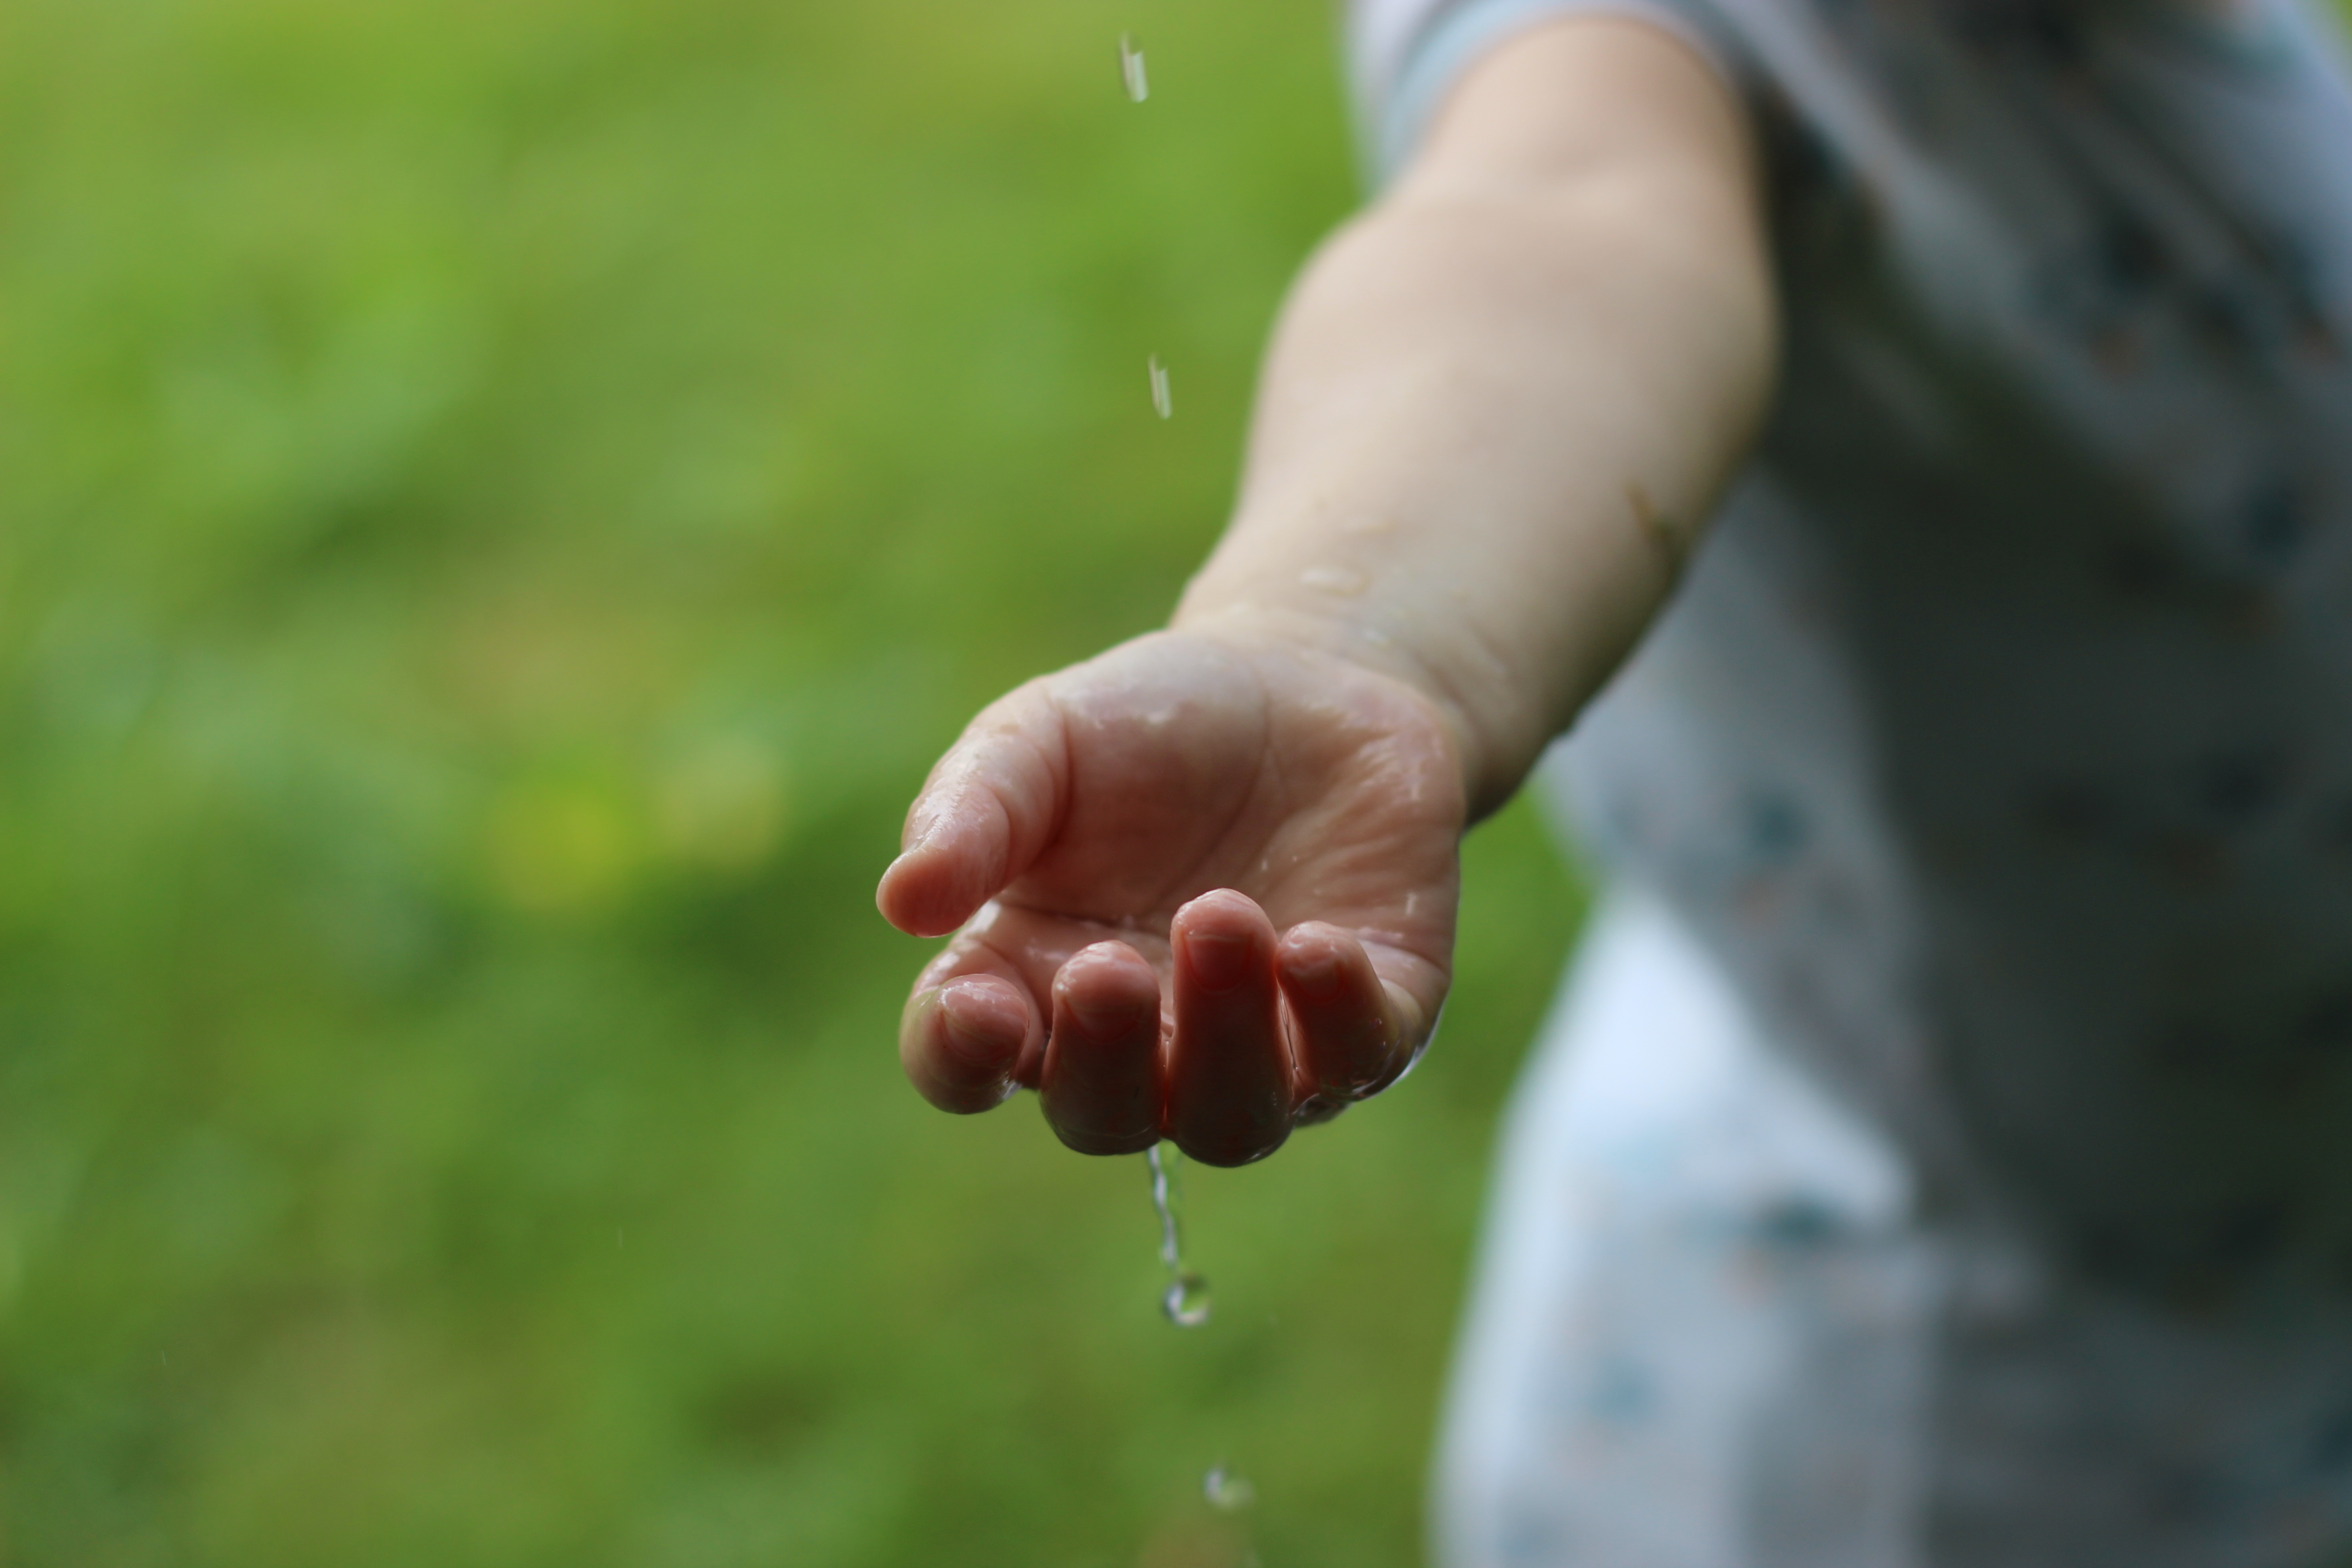
hand, water, nature, grass, plant, play, rain, leaf, flower, live, finger, green, soil, child, close, drip, close up, drop of water, water feature, sustainable, element, resource, sense